Bournemouth Gardens, England

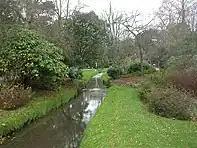
Bournemouth Central Gardens along the Bourne Stream.

The Upper Gardens has three distinct continental gardens, European, Asian and North American. The Upper Gardens hold many unusual tree species including a North American Giant Redwood (believed to be the largest in Britain).